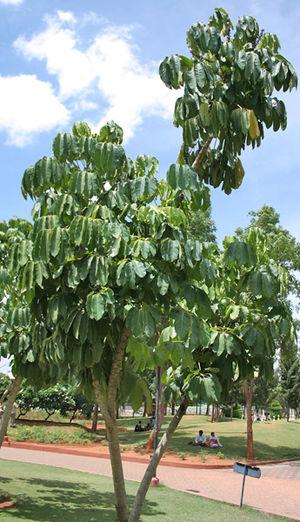
Schefflera actinophylla est un arbre de la famille des Araliaceae. Il est originaire de la forêt pluviale et de la forêt galerie d'Australie, de Nouvelle-Guinée et de Java.